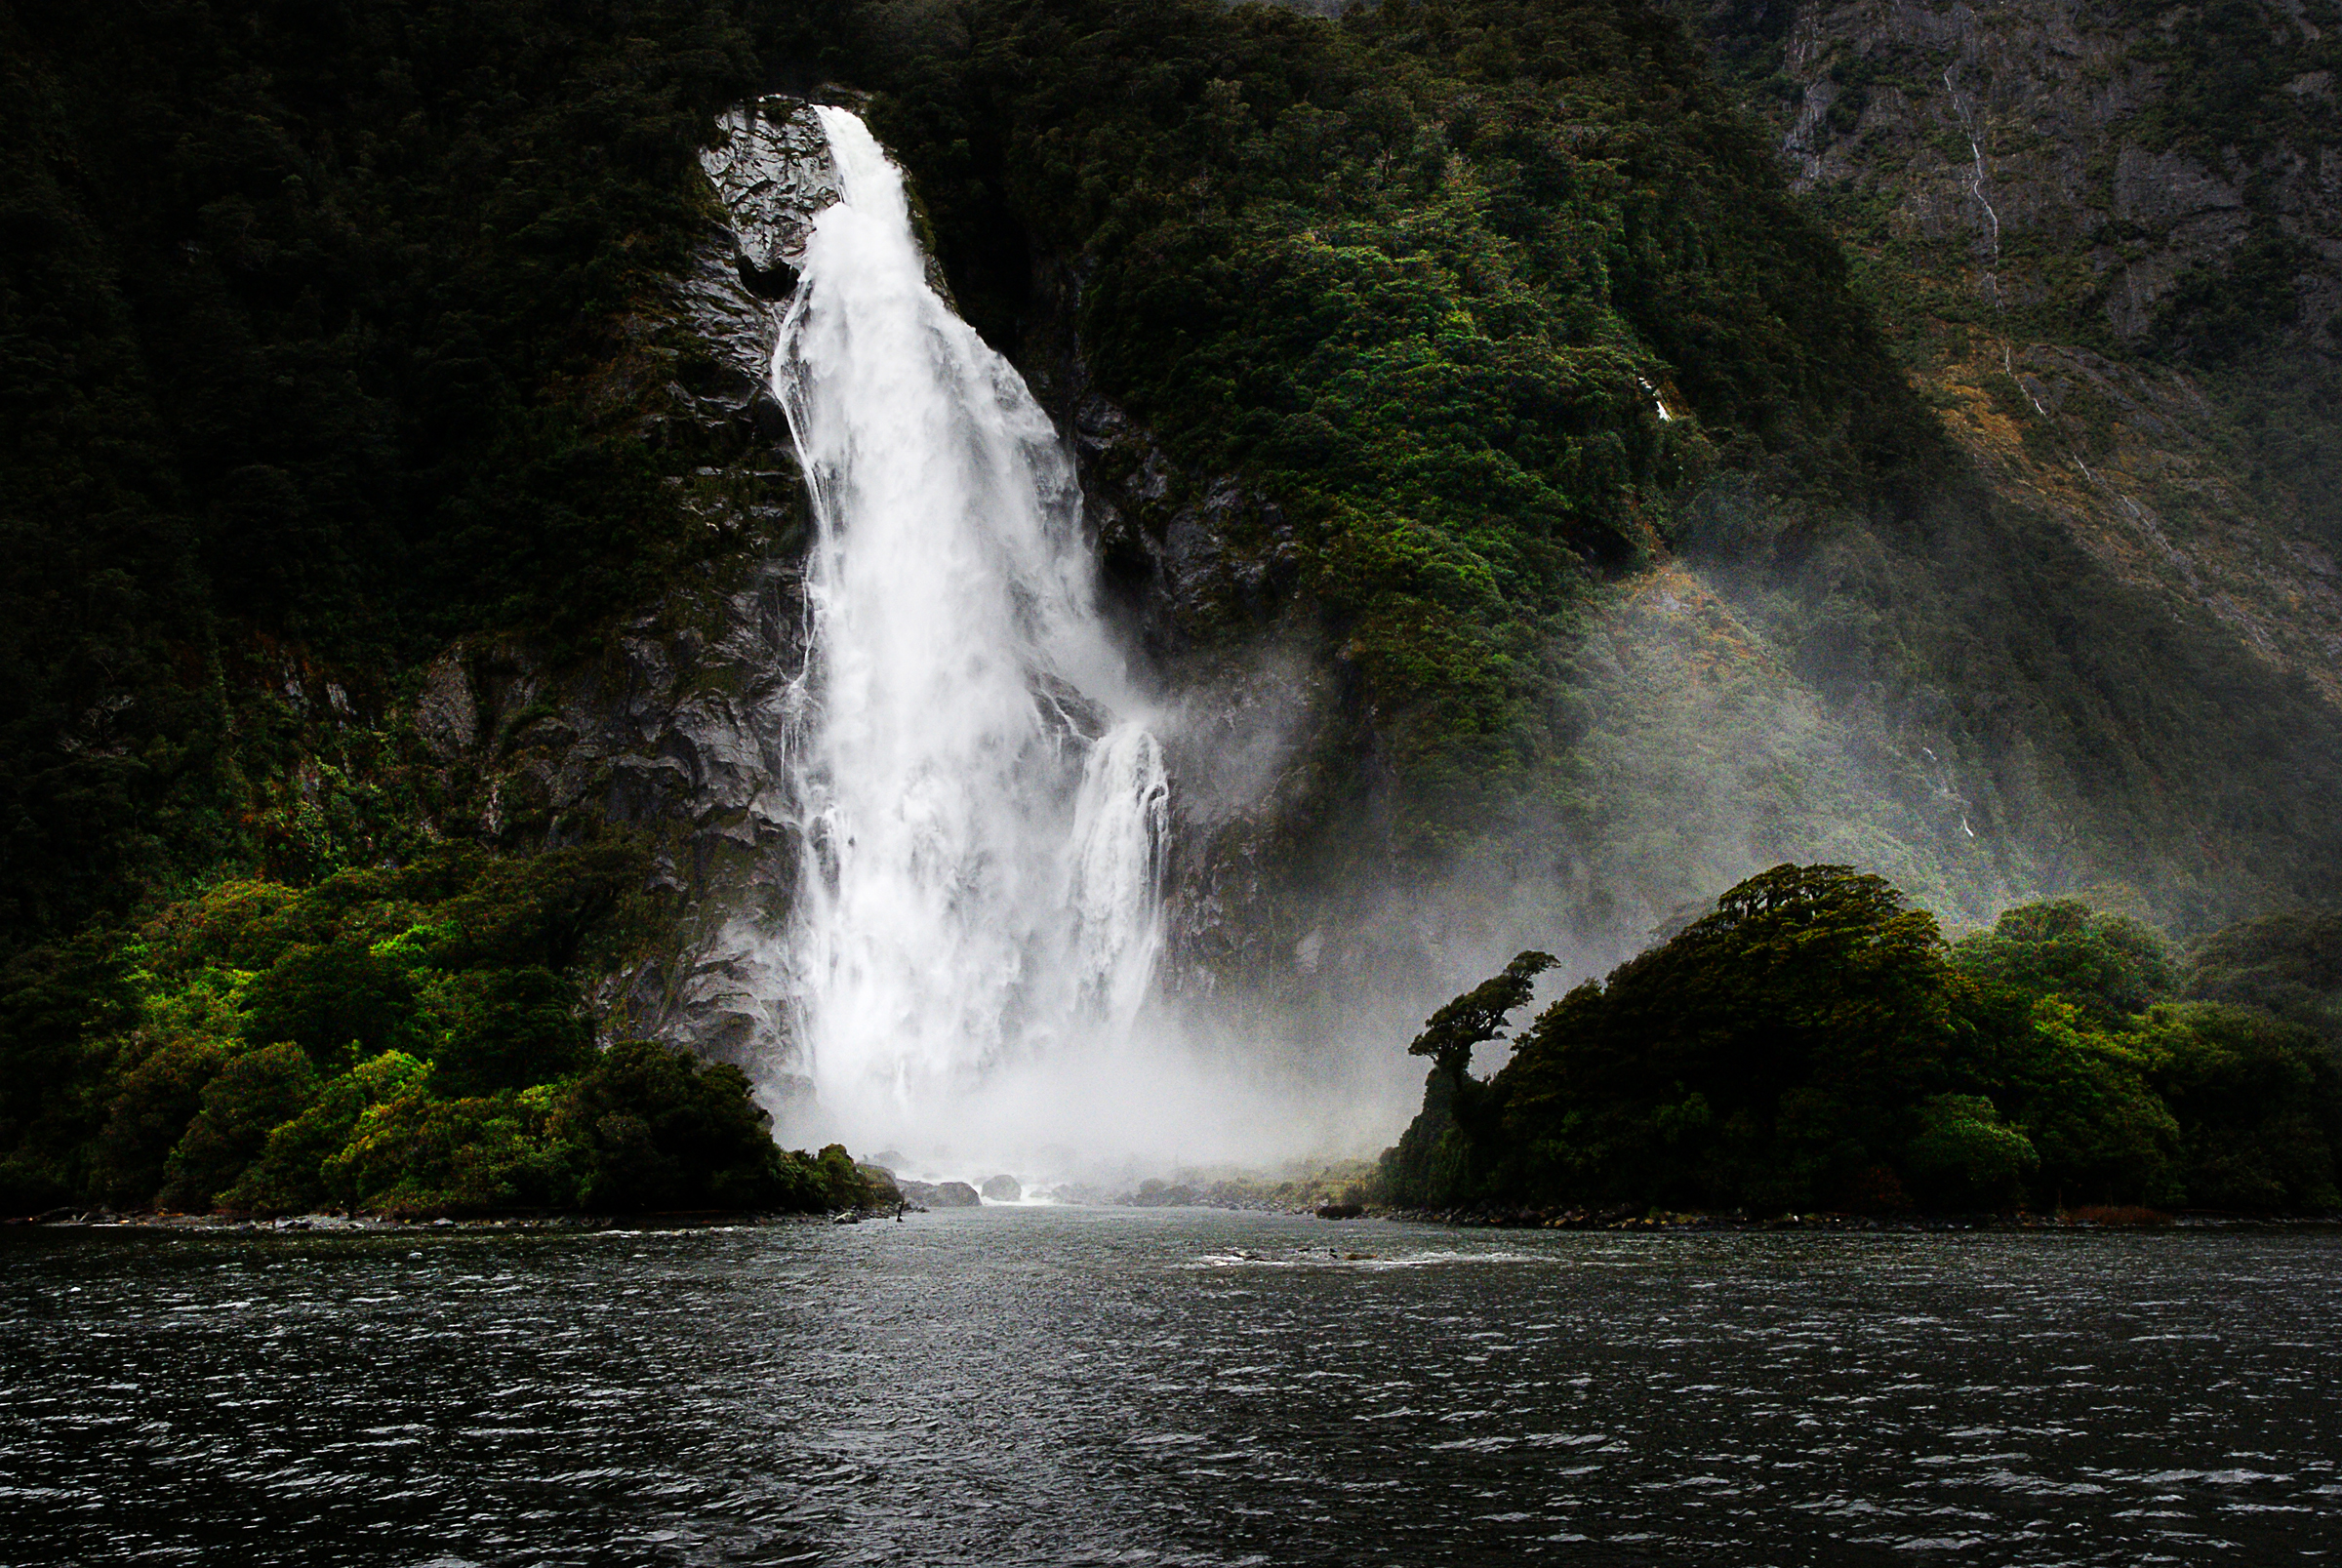
water, nature, waterfall, river, body of water, newzealand, cascades, waterfalls, wasserfall, milfordsound, sonydslra300, fiordlandnationialpark, southernalpsnewzealand, ladybowenfalls, water feature, atmospheric phenomenon